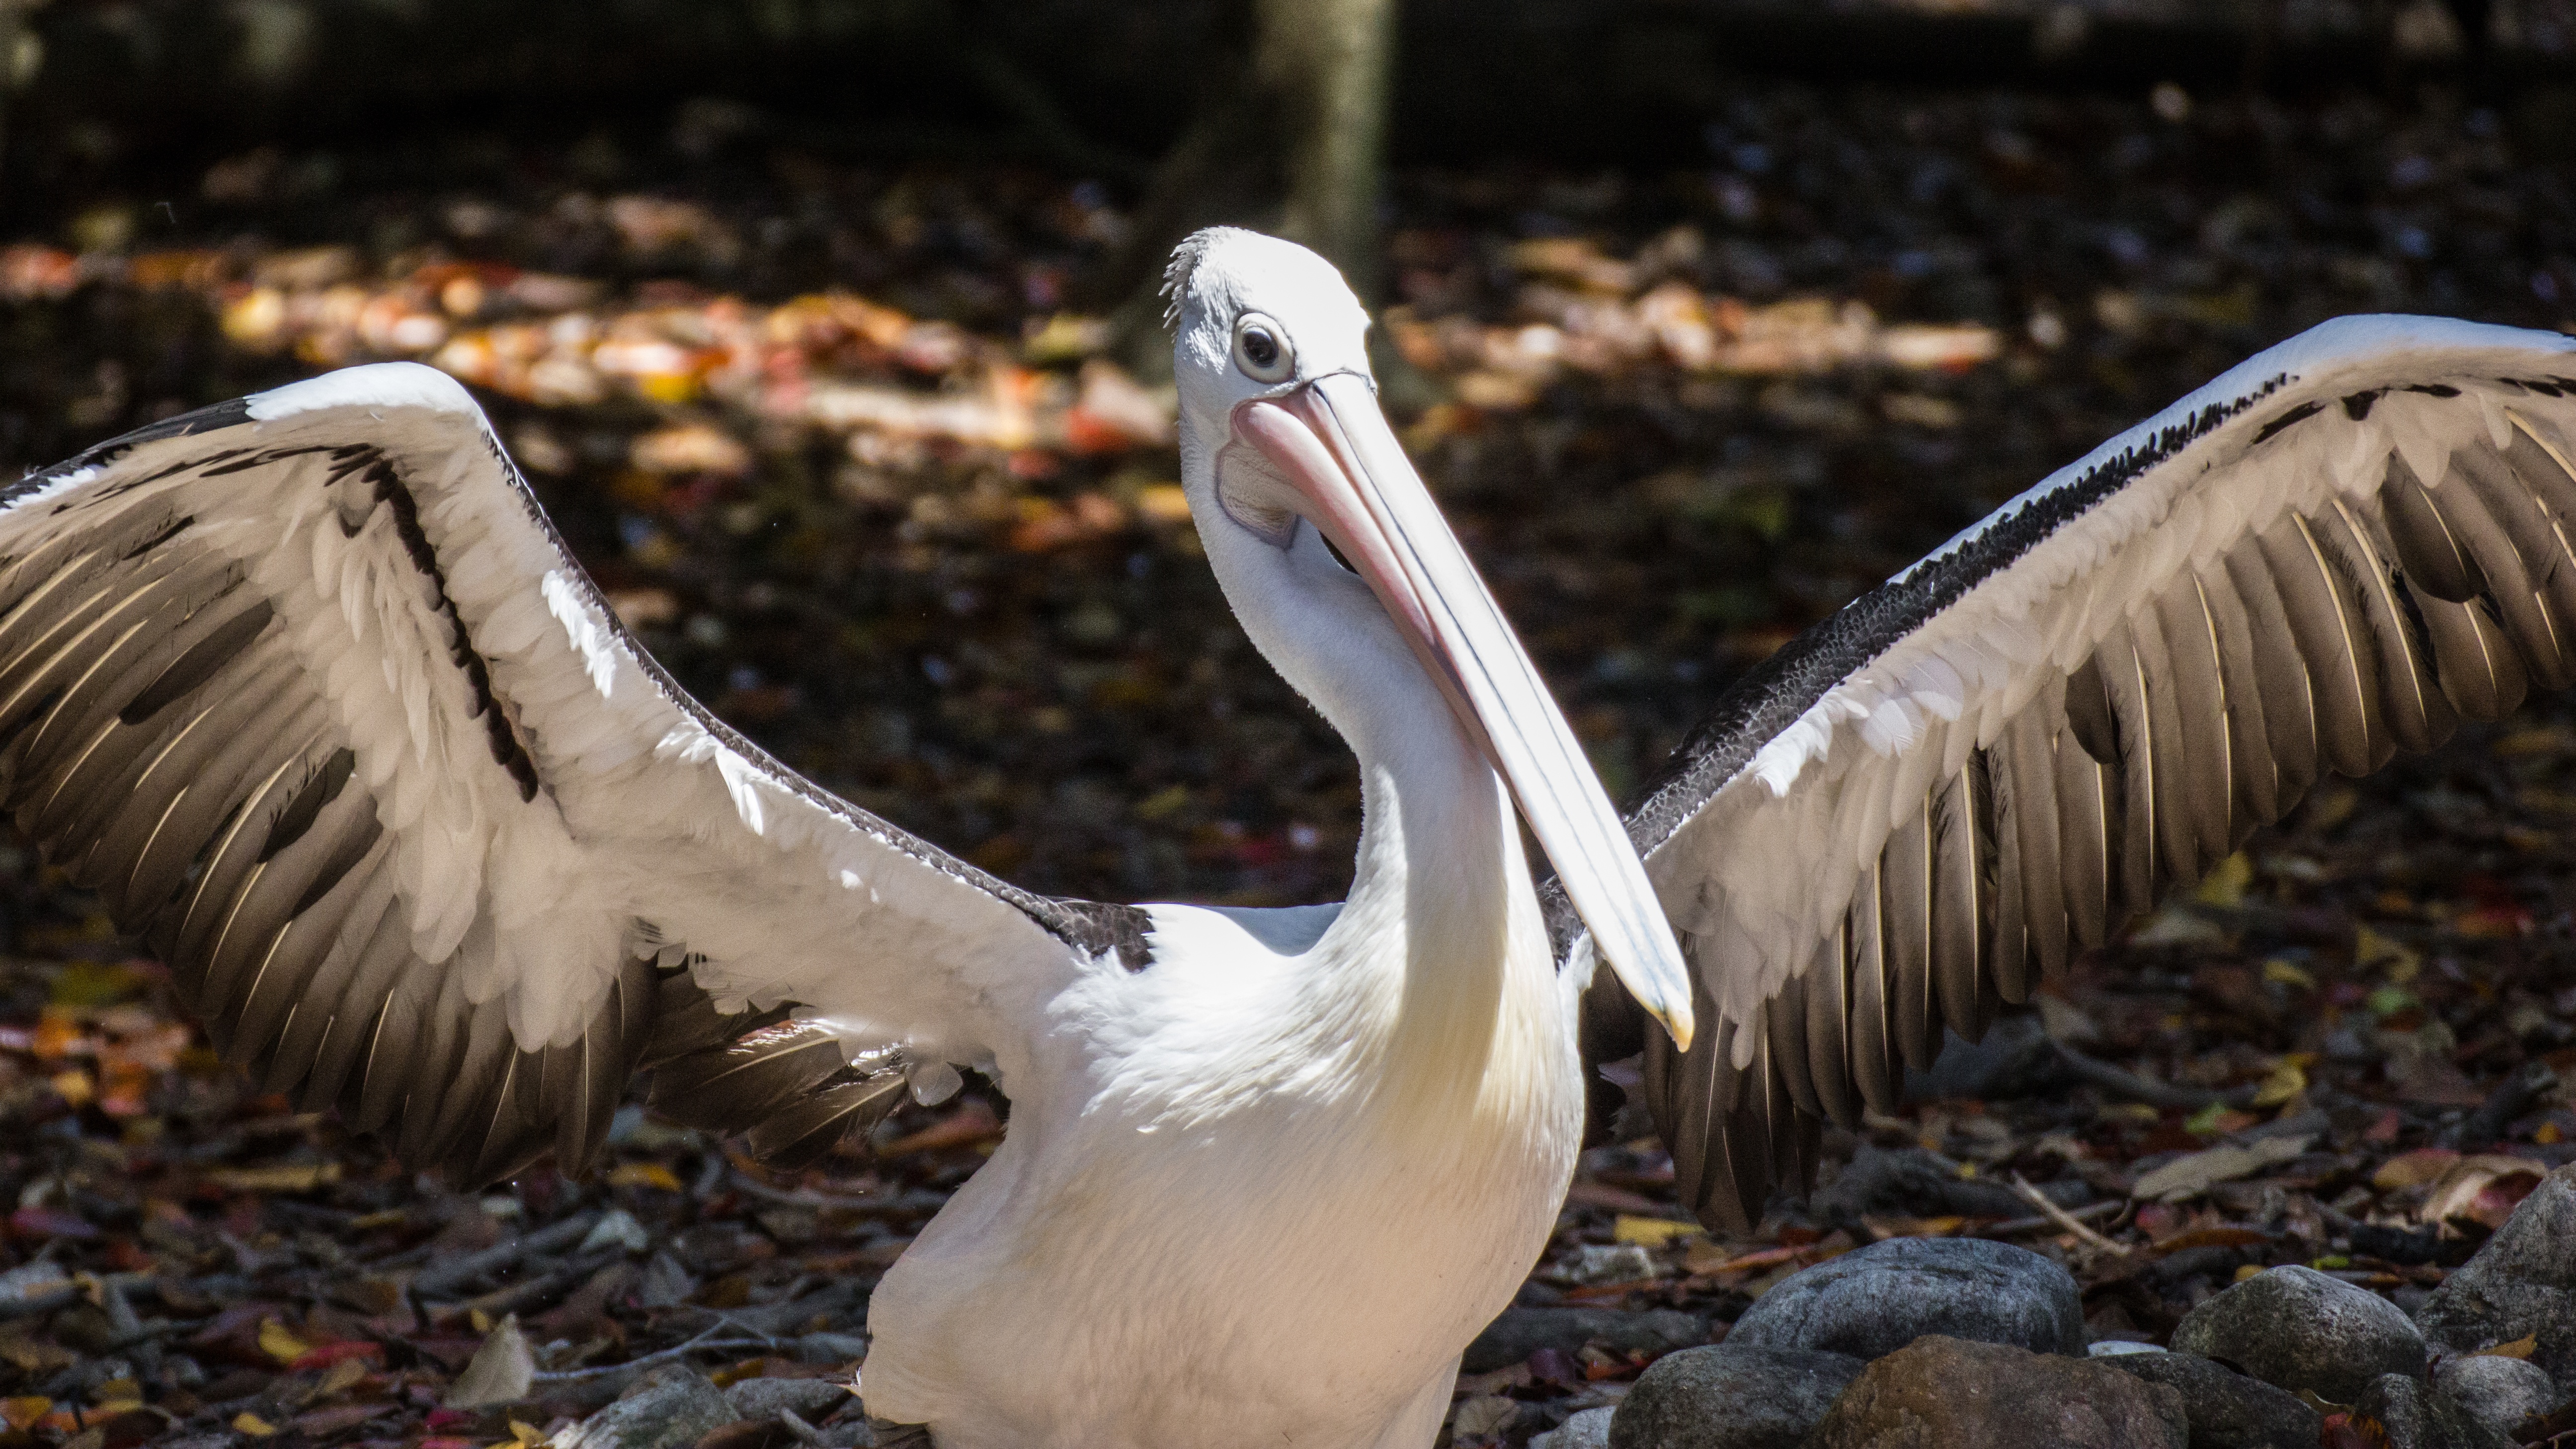
nature, bird, wing, animal, pelican, seabird, wildlife, zoo, beak, fauna, wings, vertebrate, ave, waterfowl, pelecaniformes